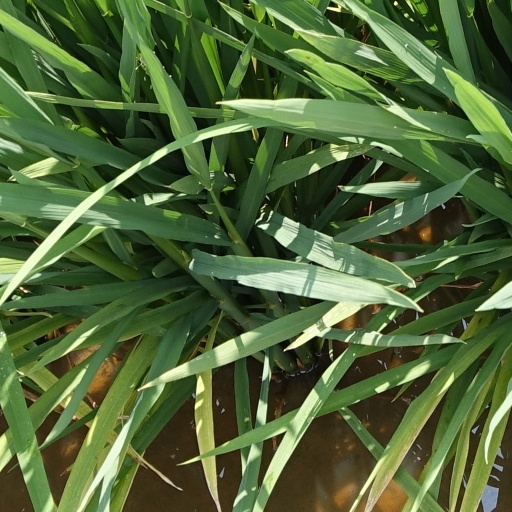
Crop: rice